Jan Adam Kruseman

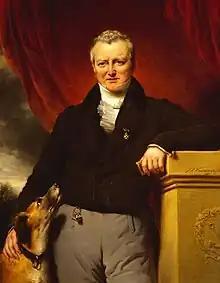
Portrait of Adriaan van der Hoop

Jan Adam Kruseman (12 February 1804 – 17 March 1862) was a Dutch painter, known primarily for his portraits, although he also did landscapes and genre scenes.